Krylatskoye Sports Complex Cycling Circuit

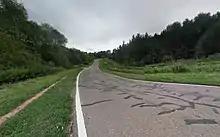
Bicycle track in Moscow

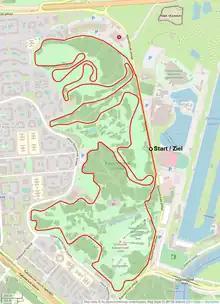
Track map

The Krylatskoye Sports Complex Cycling Circuit is a cycling circuit constructed next to the velodrome used for the track cycling events for the 1980 Summer Olympics in Moscow. The venue, long, hosted the individual road race cycling event at those same games.